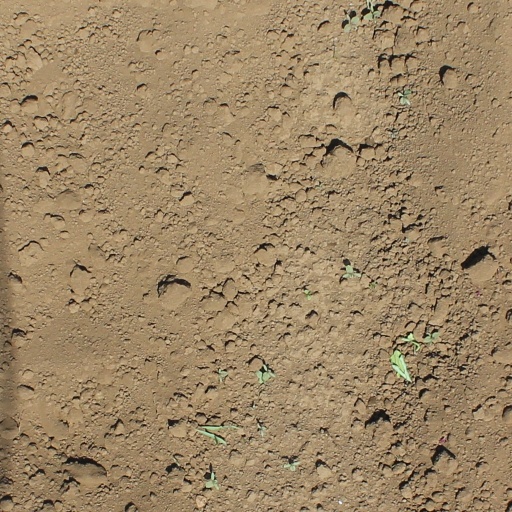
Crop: soybean